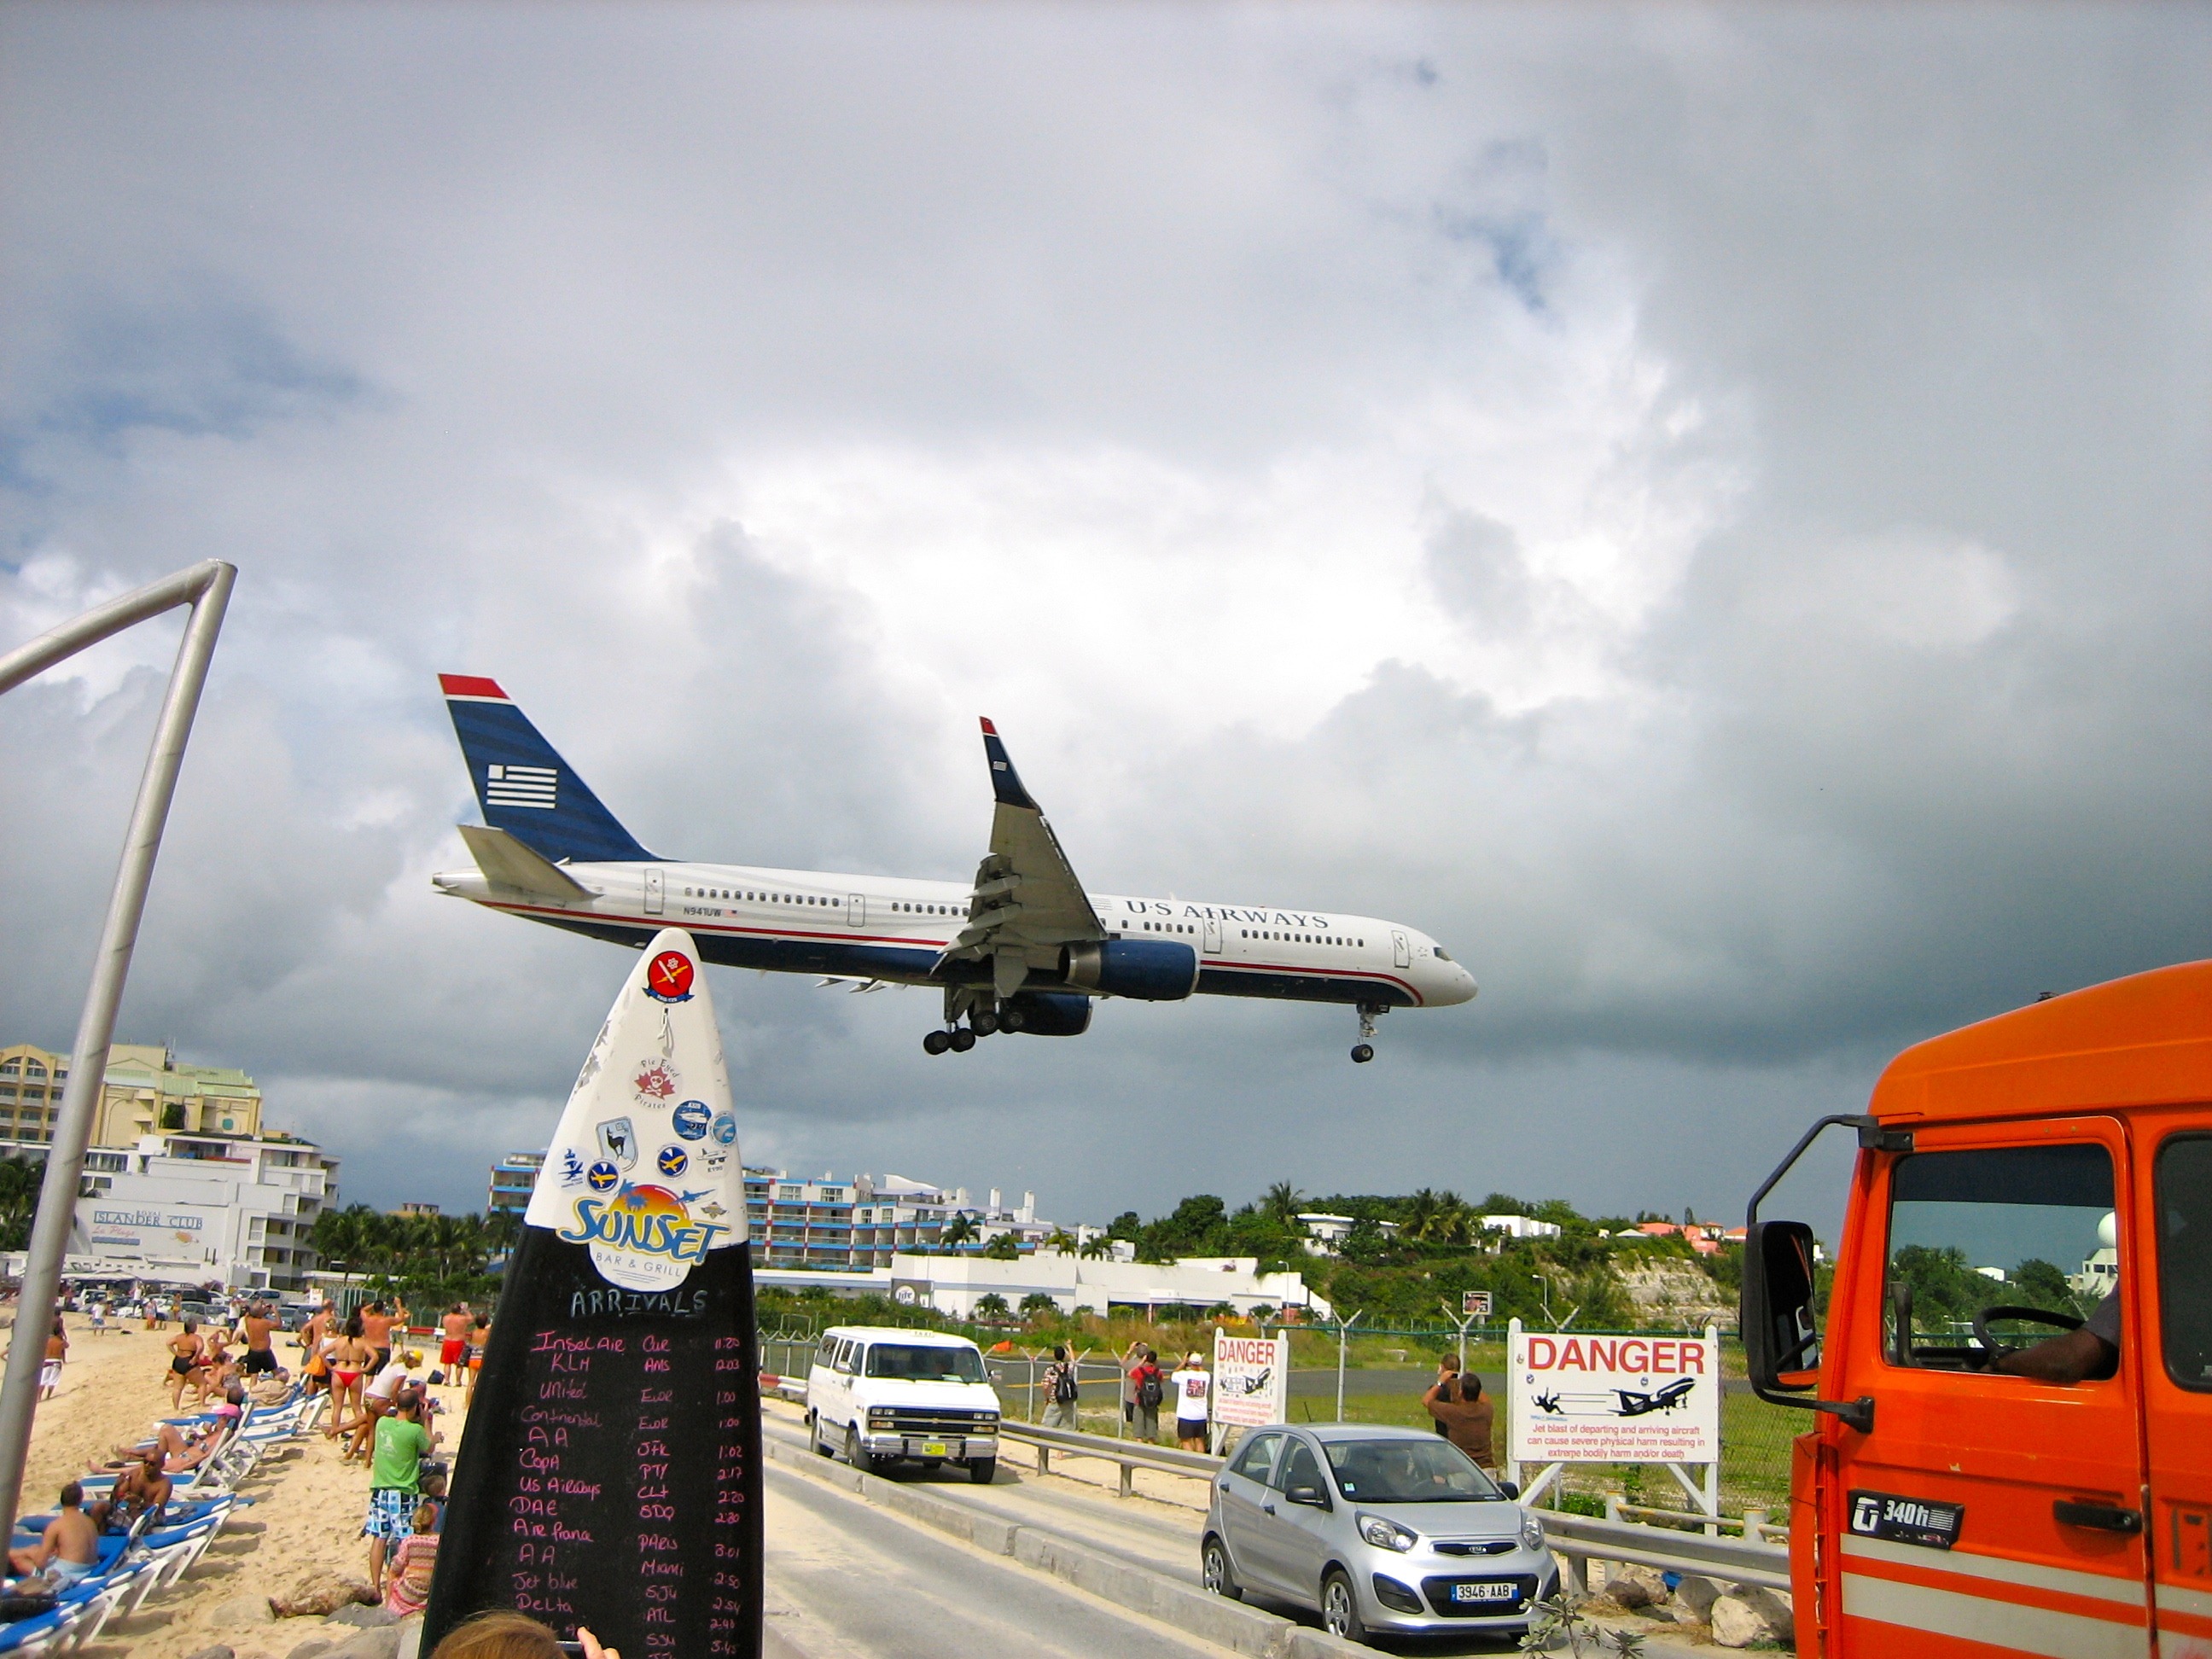
airplane, aircraft, transport, vehicle, airline, aviation, flight, infrastructure, airliner, caribbean, jet aircraft, st maarten, atmosphere of earth